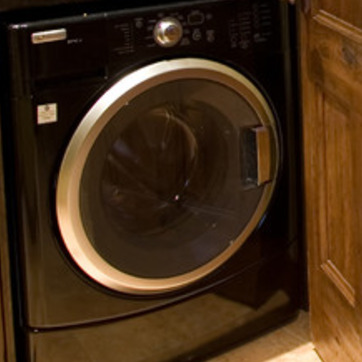
Material: glass